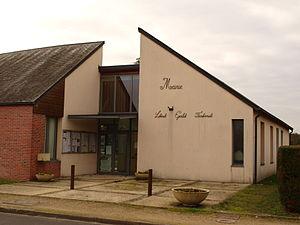
Nesploy (Loiret, France)
Nesploy est une commune française située dans le département du Loiret en région Centre-Val de Loire.